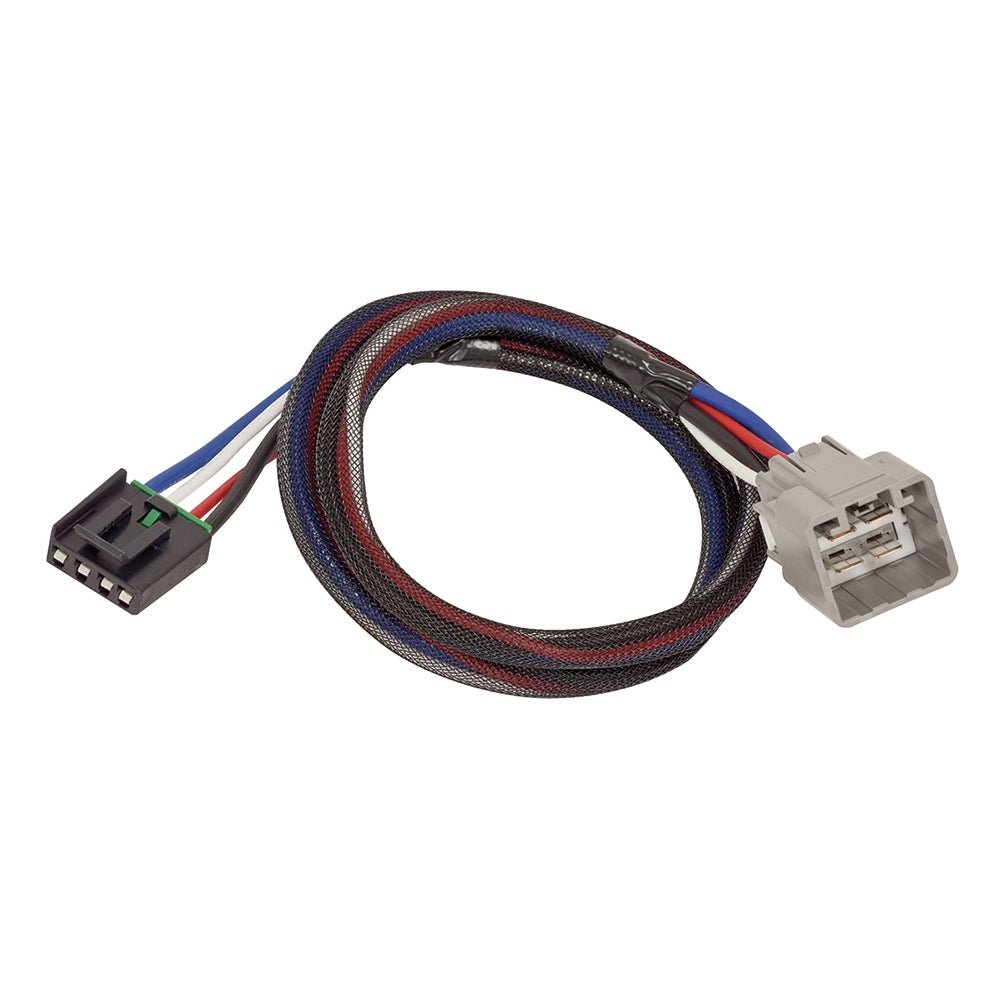
Tekonsha Trailer Brake Control Harness - Fits RAM [302400]
Trailer Brake Control Harness - Fits RAM Our 2-Plug units are designed for brake controls that have a wiring port built into the back of the unit. Simply plug the brake control end of the wiring harness into the back of the brake control and the vehicle end into the automobile's port. Brake controls that utilize the 2-plug style of wiring harness will be identified with the Plug & Play logo. This Product Fits: 2015-2016 - RAM 1500/2500/3500, All Styles
Brand: Tekonsha
Category: Vehicles & Parts > Vehicle Parts & Accessories > Motor Vehicle Parts > Motor Vehicle Towing > Trailer Brakes